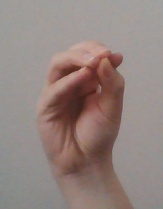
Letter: ha